Andreas Vesalius

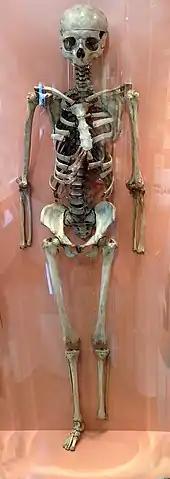
The skeleton of Jakob Karrer, articulated by Vesalius in 1543

In 1543, Vesalius conducted a public dissection of the body of Jakob Karrer von Gebweiler, a notorious felon from the city of Basel, Switzerland. He assembled and articulated the bones, finally donating the skeleton to the University of Basel. This preparation ("The Basel Skeleton") is Vesalius' only well-preserved skeletal preparation, and also the world's oldest surviving anatomical preparation. It is still displayed at the Anatomical Museum of the University of Basel.